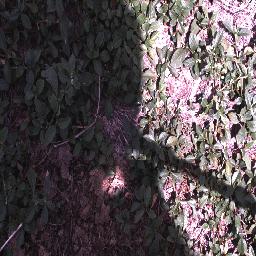
Label: negative